Xaver Landerer

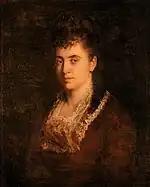
Landerer's daughter Amalia Landerer-Averoff

He was born in Munich in 1809. He studied at the University of Munich around 1831–32. He studied pharmacology. One of his professors was Johann Andreas Buchner. Landerer eventually married Euphrosyne. The couple had four daughters; three of their names were Sophia, Iphigenia, and Amalia. All his sons died at a young age. In 1832, the Kingdom of Greece was established. Landerer became one of the pharmacists of the new King. By age 26, Landerer became a citizen of the newly founded Kingdom because of the Greek Nationality Act of 1835. Between 1834 and 1835, Landerer doctor Ioannis Vouros and the director of the Royal Pharmacy Josef Sartori formed a special committee to assemble a pharmaceutical book known as pharmacopoeia. The book was characteristic of the pharmaceutical drugs available at the time. The language of the book was Greek and Latin. The book was published in 1837 it was entitled "Greek Pharmacopoeia (Ελληνική Φαρμακοποιΐα)". That same year he became one of the first professors at the newly founded University of Athens. He taught physics, chemistry, and pharmacology. He was the first professor of chemistry in Greece. He helped organize the newly founded university along with Konstantinos Negris and Dimitrios Stroumpos. Landerer continued writing. He wrote articles for "Buchner's Repertorium" a German pharmacological journal founded by his professor Johann Andreas Buchner. Landerer also did extensive research on the hot springs of Greece. He was also a notable botanist. Greek mathematician Ioannis Papadakis also decided to study at the University of Munich around 1836.